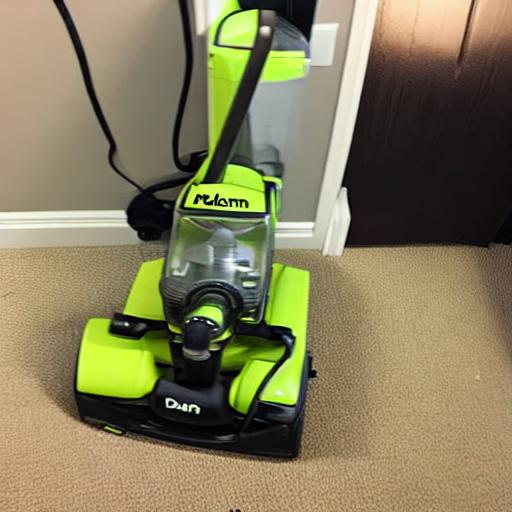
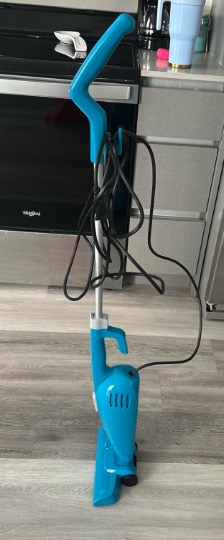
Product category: items_vacuum
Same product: no